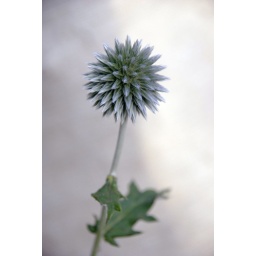
A flower I spotted in my garden